Mining accident

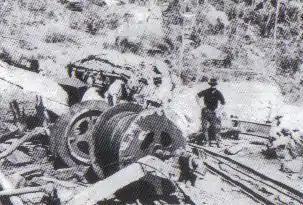
Mount Mulligan disaster 1921 – the steel cable drums were blown 50 feet from their foundations.

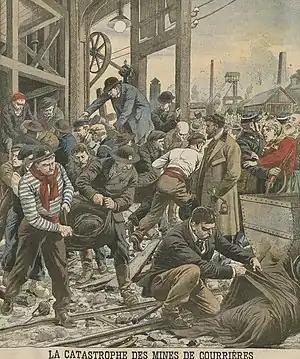
"Le Petit Journal" illustration of the Courrières mine disaster

22 miners drowned in December 1882 in the Australasian number 2 deep lead gold mine at Creswick in Victoria. The mine was violently flooded by a burst of water when miners digging a new drive approached too close to the abandoned and flooded Australasian number 1 workings, due to an error in surveying by the manager of the mine. 5 miners survived and were rescued after 50 hours trapped underground. This disaster, with the highest death toll from a gold mine disaster in Australian history, left 63 children without fathers and 18 widows.